Fire in Paradise

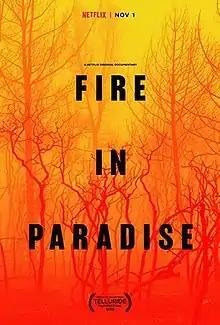
Film poster

Fire in Paradise is a 2019 documentary film directed by Zackary Canepari and Drea Cooper and starring Joy Beeson, Beth Bowersox and Abbie DavisHiyori Kon.